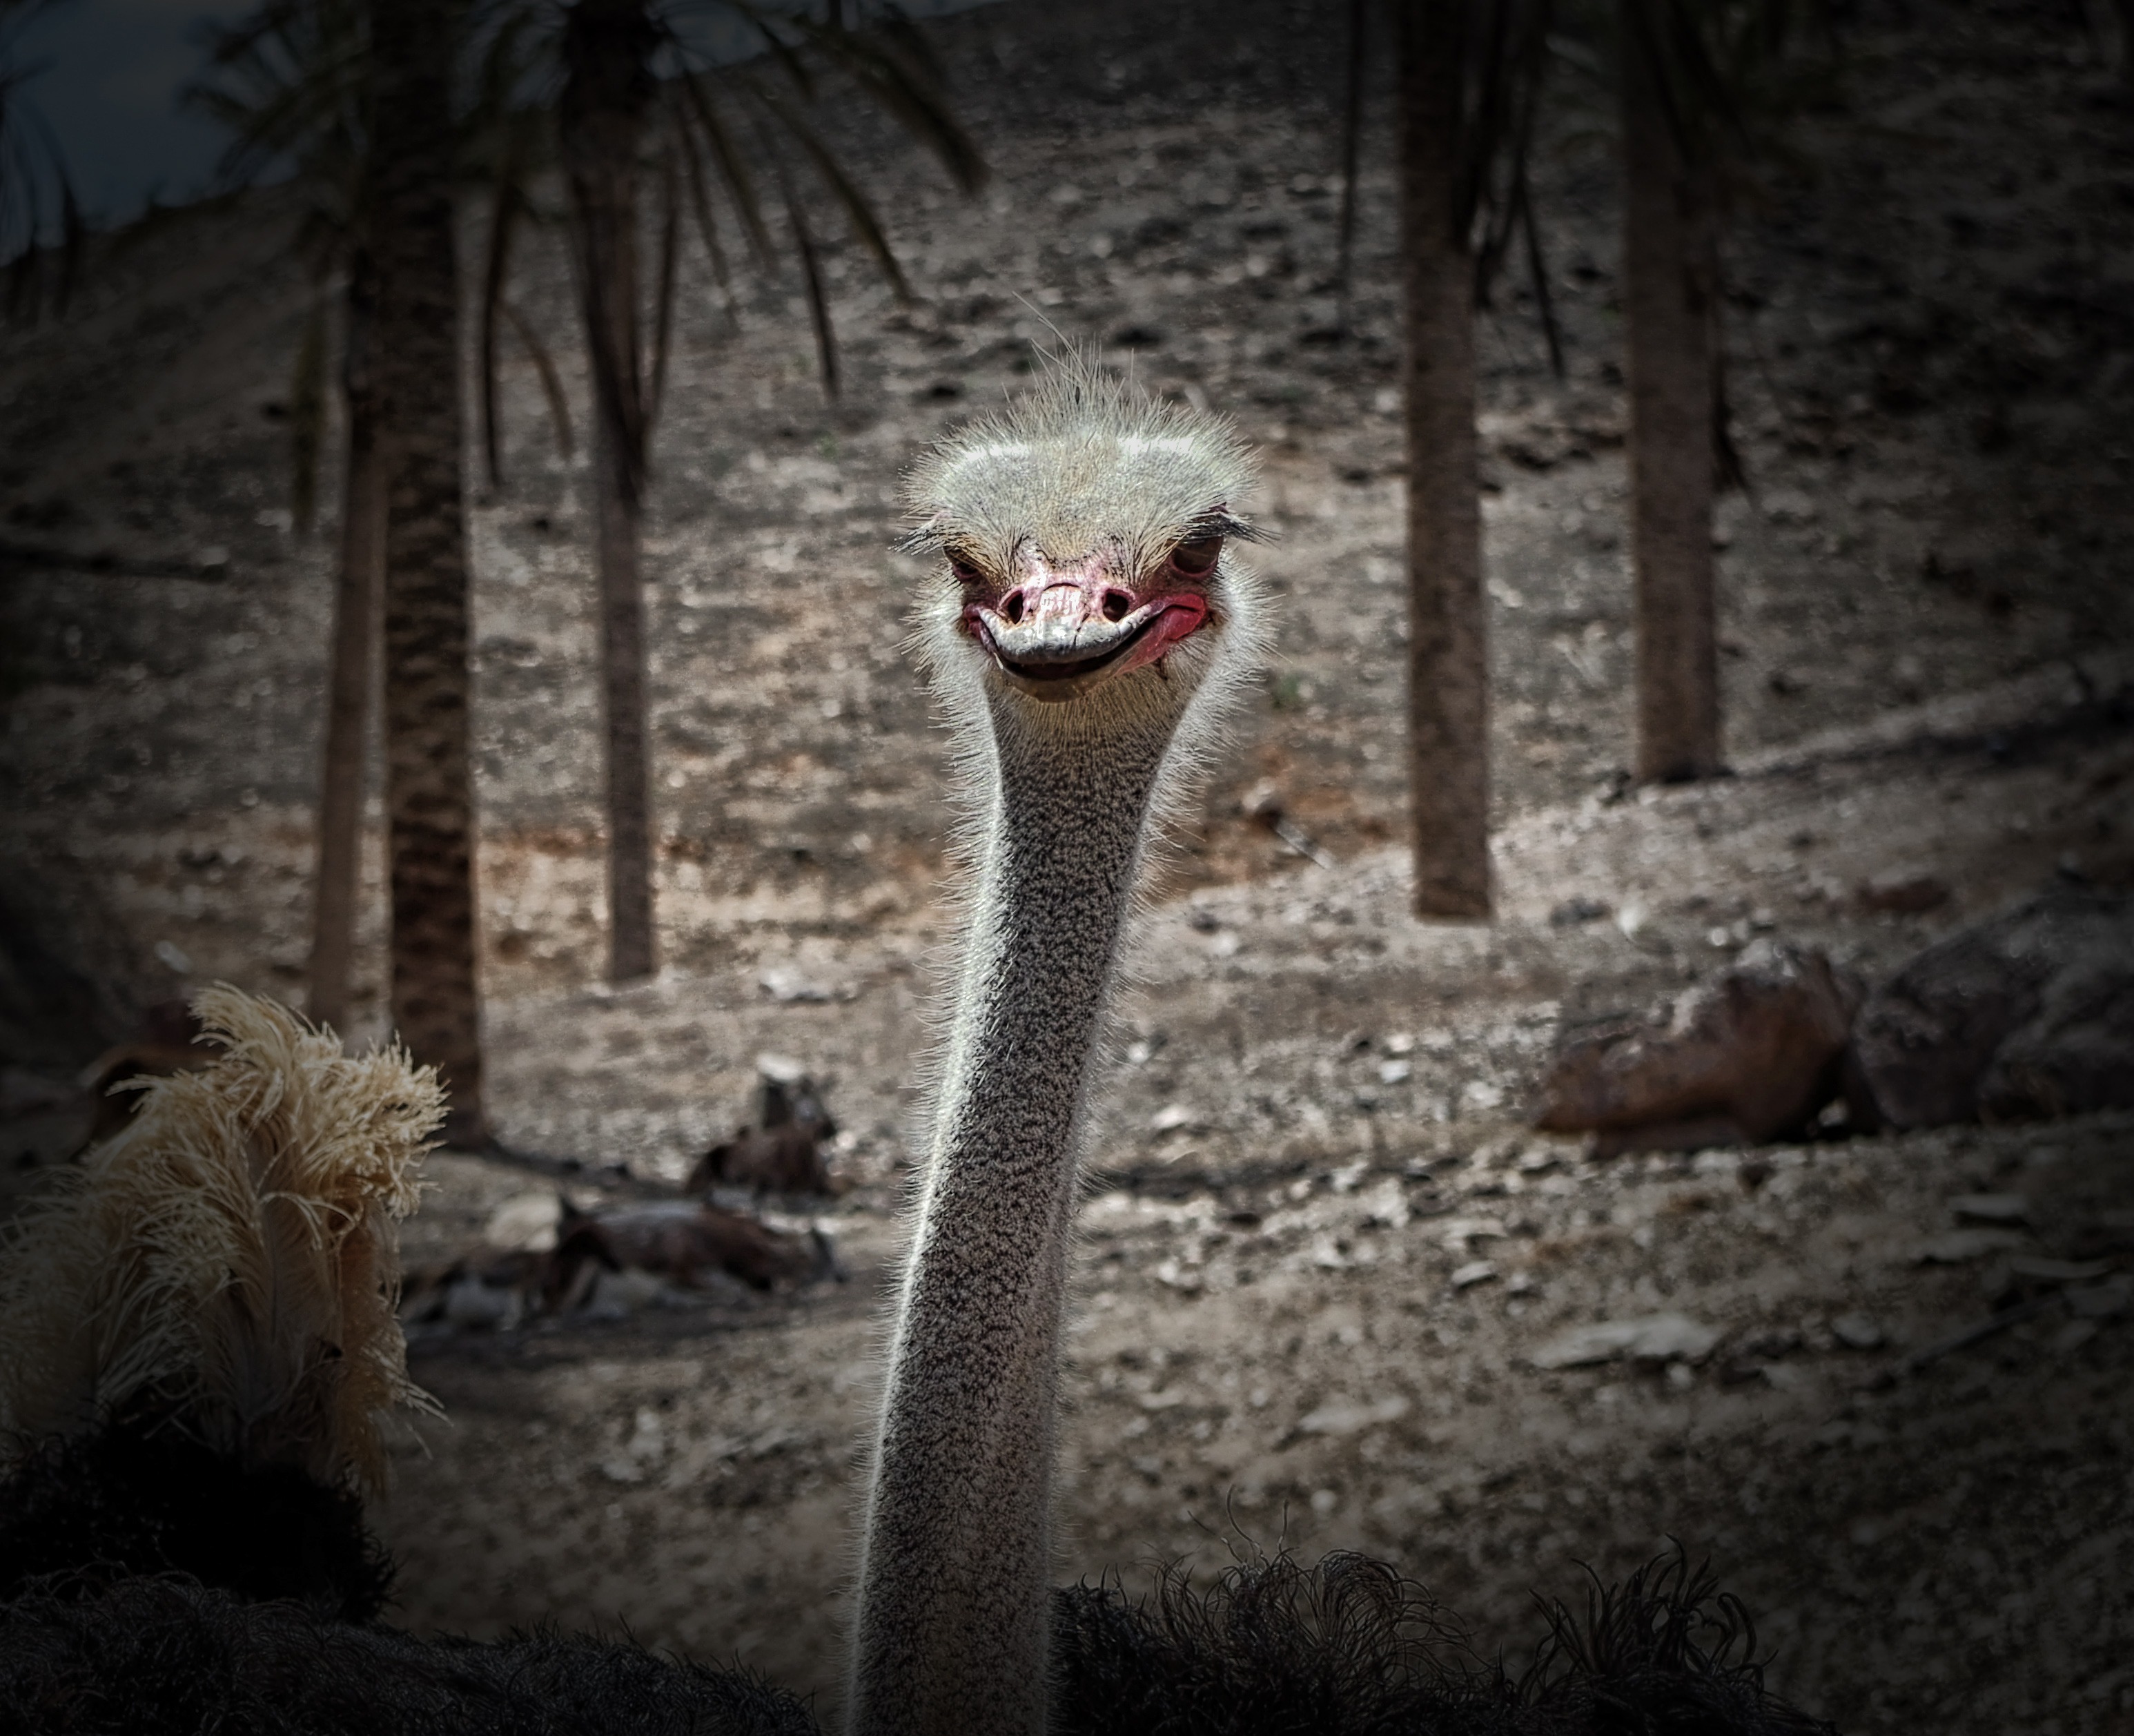
nature, bird, wildlife, beak, macro, ostrich, fauna, close up, outside, vertebrate, ratite, flightless bird